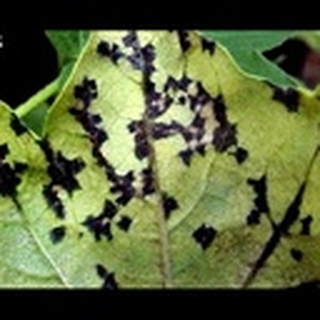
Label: cotton_bacterial_blight